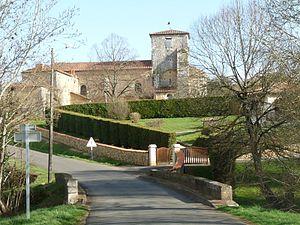
église d'Yvrac, Yvrac-et-Malleyrand, Charente, France
Yvrac-et-Malleyrand est une commune du Sud-Ouest de la France, située dans le département de la Charente.